Prince Frederick, Duke of York and Albany

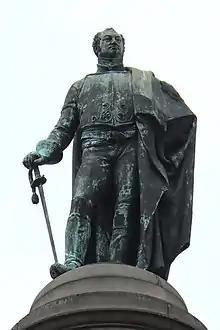
Statue of Frederick Duke of York in Waterloo Place, Westminster, London

Frederick married his third cousin Princess Frederica Charlotte of Prussia, the daughter of King Frederick William II of Prussia and Elisabeth Christine of Brunswick-Lüneburg, at Charlottenburg, Berlin, on 29 September 1791 and again on 23 November 1791 at Buckingham Palace. The marriage was not a happy one and the couple soon separated. Frederica retired to Oatlands, where she lived until her death in 1820.